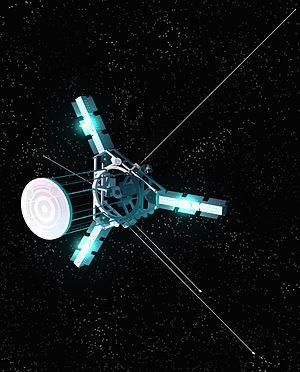
Le voyage interstellaire désigne un vol spatial entre deux étoiles. Contrairement au vol interplanétaire mis en pratique dès les années 1960, le voyage interstellaire reste avant tout un thème de science-fiction. Il existe en effet une différence considérable entre voyage interstellaire et voyage interplanétaire car l'ordre de grandeur des distances à parcourir est dix mille fois plus important. Avec les technologies disponibles en 2020, qui reposent sur des systèmes de propulsion chimique, il faut environ 100 000 ans pour qu'un engin puisse parvenir à proximité de l'étoile la plus proche.